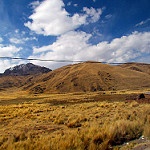
Label: mountain